Hunter: The Reckoning (video game)

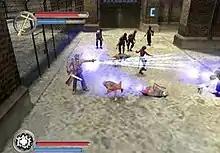
A screenshot of a character using magic to fight a horde of enemies.

"Hunter: The Reckoning" is a hack-and-slash third-person shooter game where players fight hordes of enemies in a single-player or multiplayer mode for up to four players. The players fight using ranged and melee weapons, but can also use magic spells called "edges", with effects such as dealing damage to a group of enemies, or healing oneself. Certain weapons can be earned as pick-ups through exploration, including a machine gun, a chainsaw, and a shotgun.